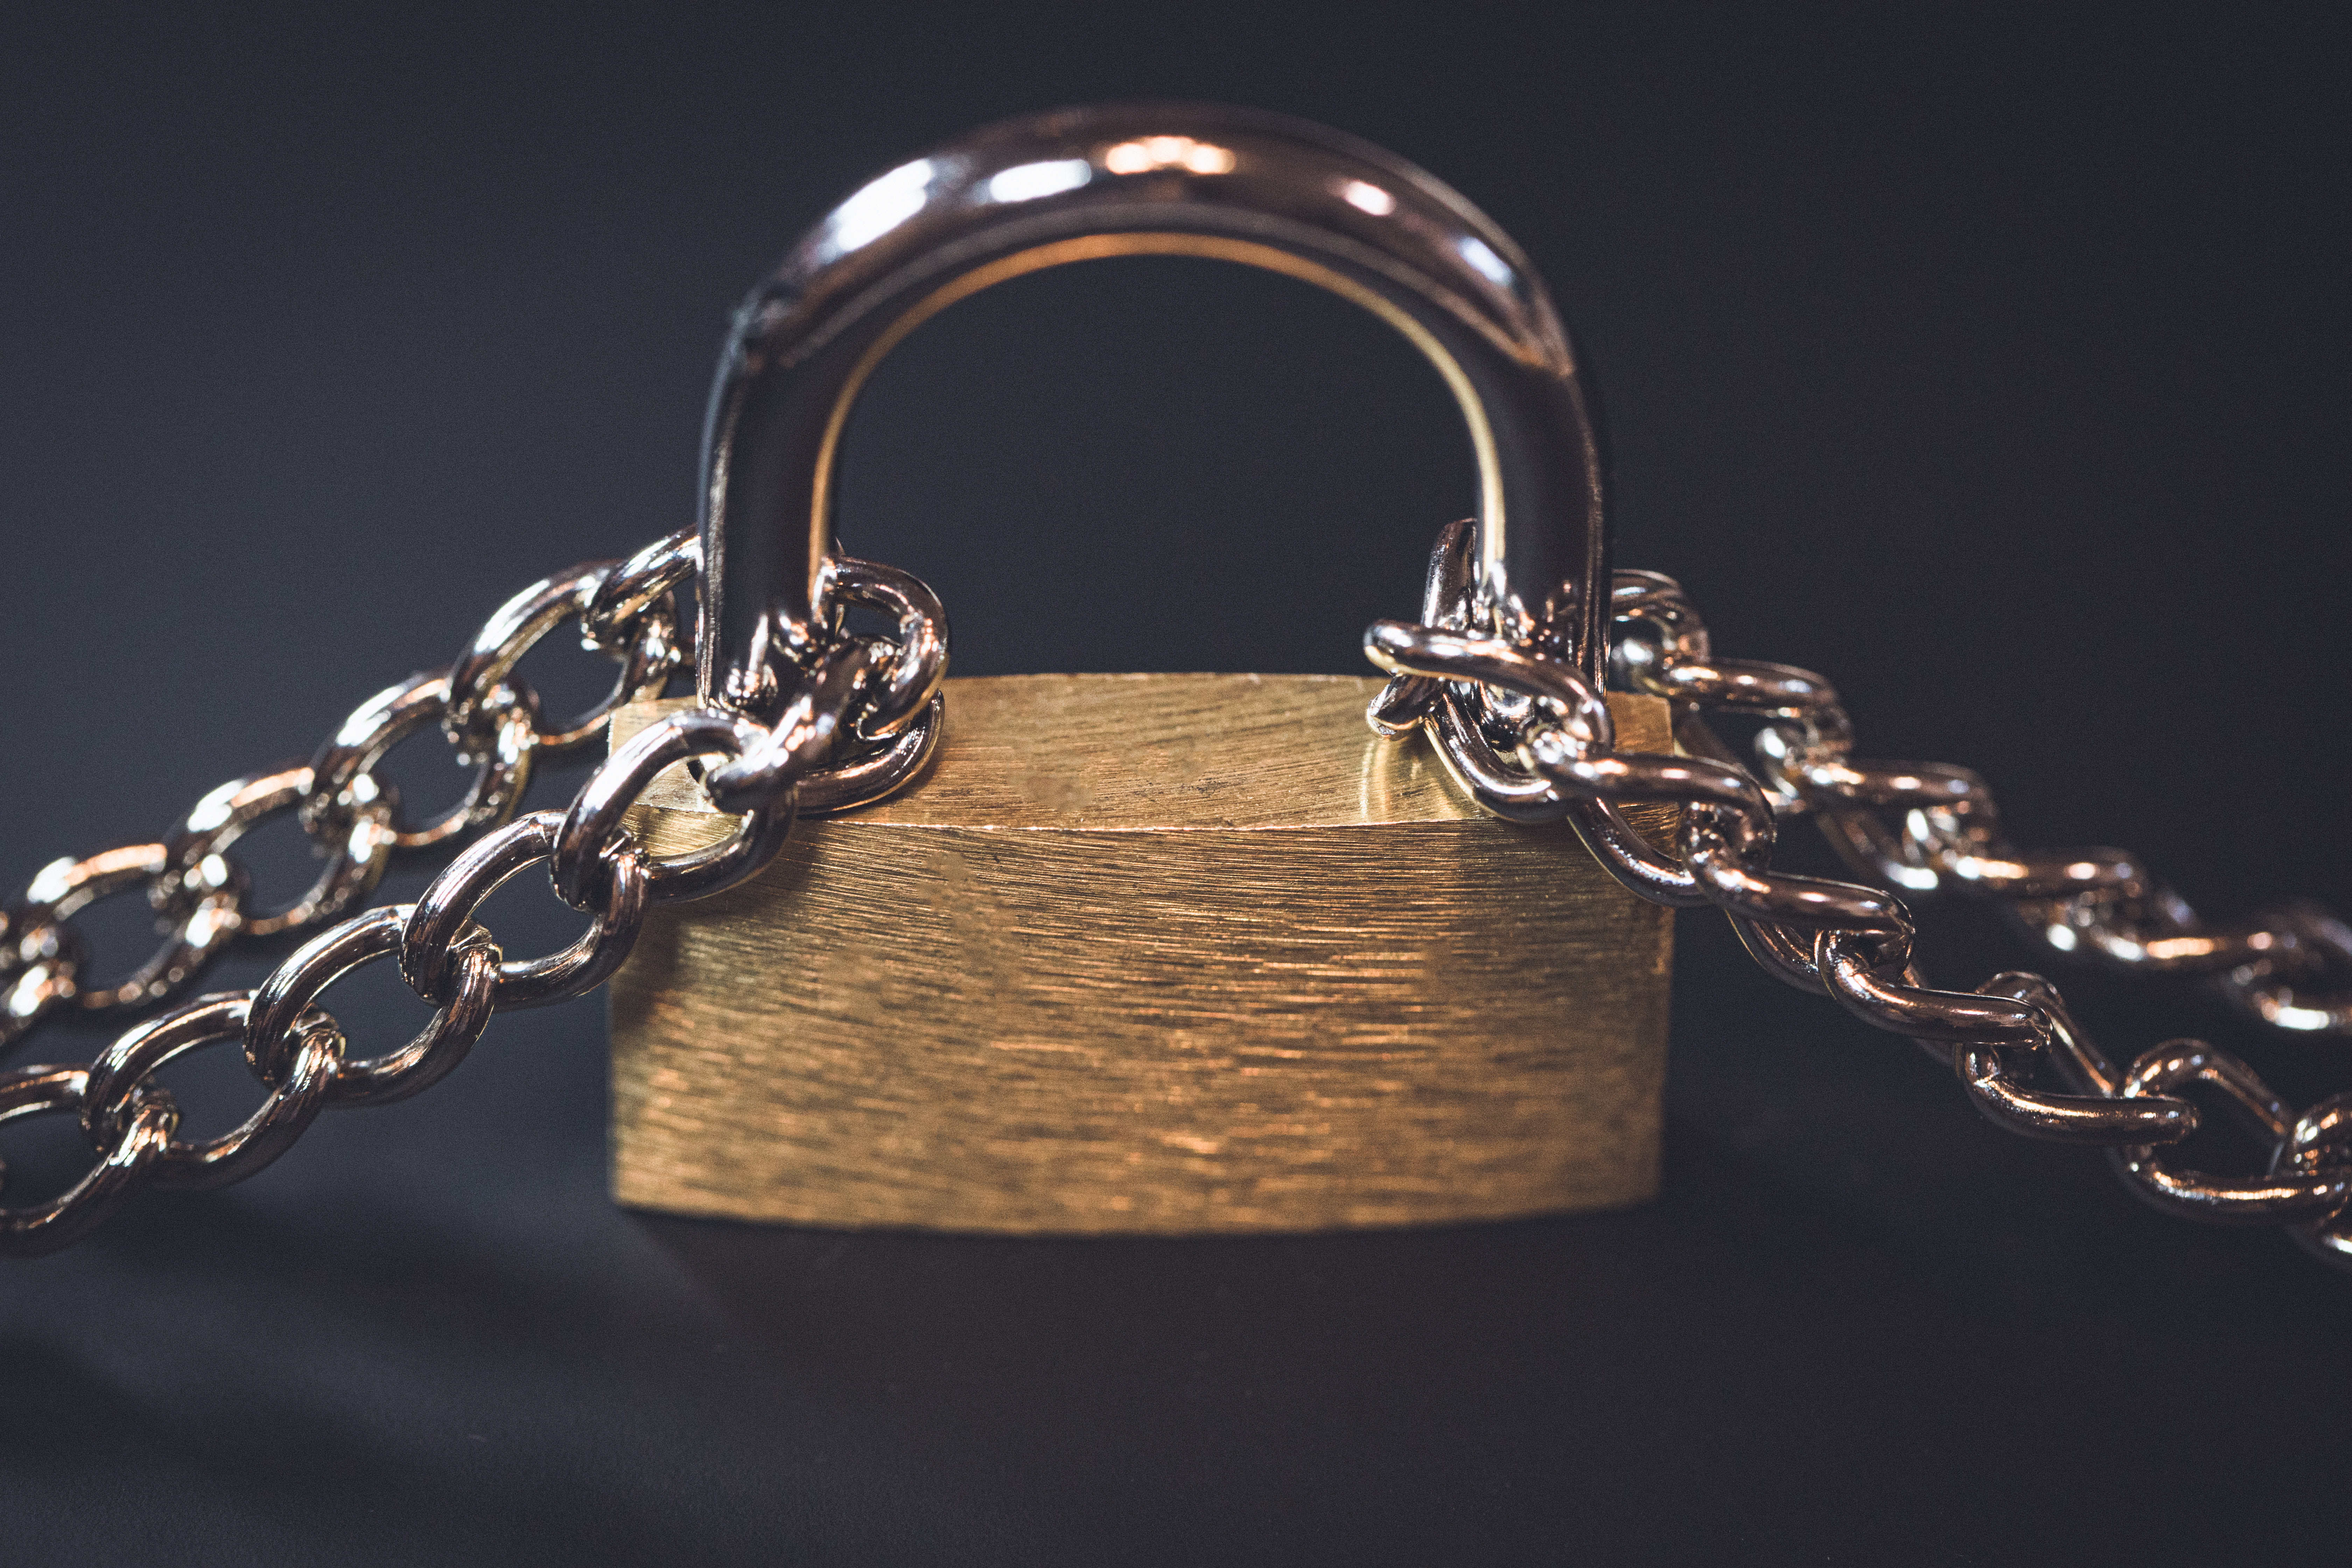
digital, chain, fashion accessory, padlock, lock, metal, iron, handbag, bag, silver, hardware accessory